Tiv people

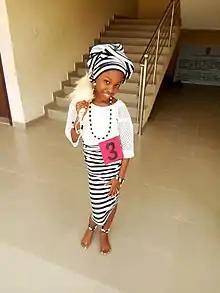

Members of the Tiv group are found in many areas across the globe, such as the United States and United Kingdom. In these countries, they hold unions, known as MUT (Mzough U Tiv, or Mutual Union of Tiv in English), where members can assemble and discuss issues concerning their people across the world, but especially back in Nigeria. The arm of the MUT serving the United States of America is known as MUTA (Mzough U Tiv ken Amerika, or Mutual Union of the Tiv in America), for instance.